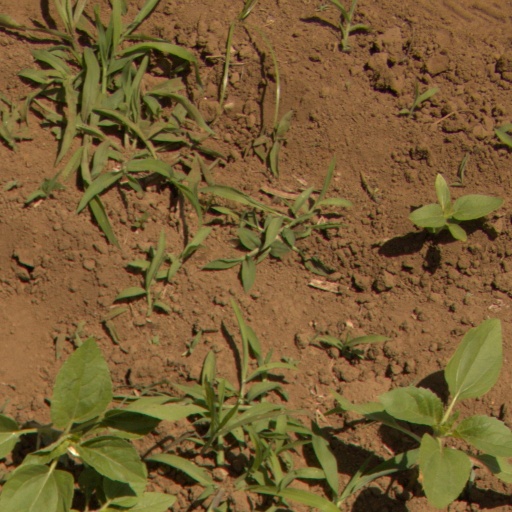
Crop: Jerusalem artichoke